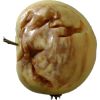
Label: Apple hit 1